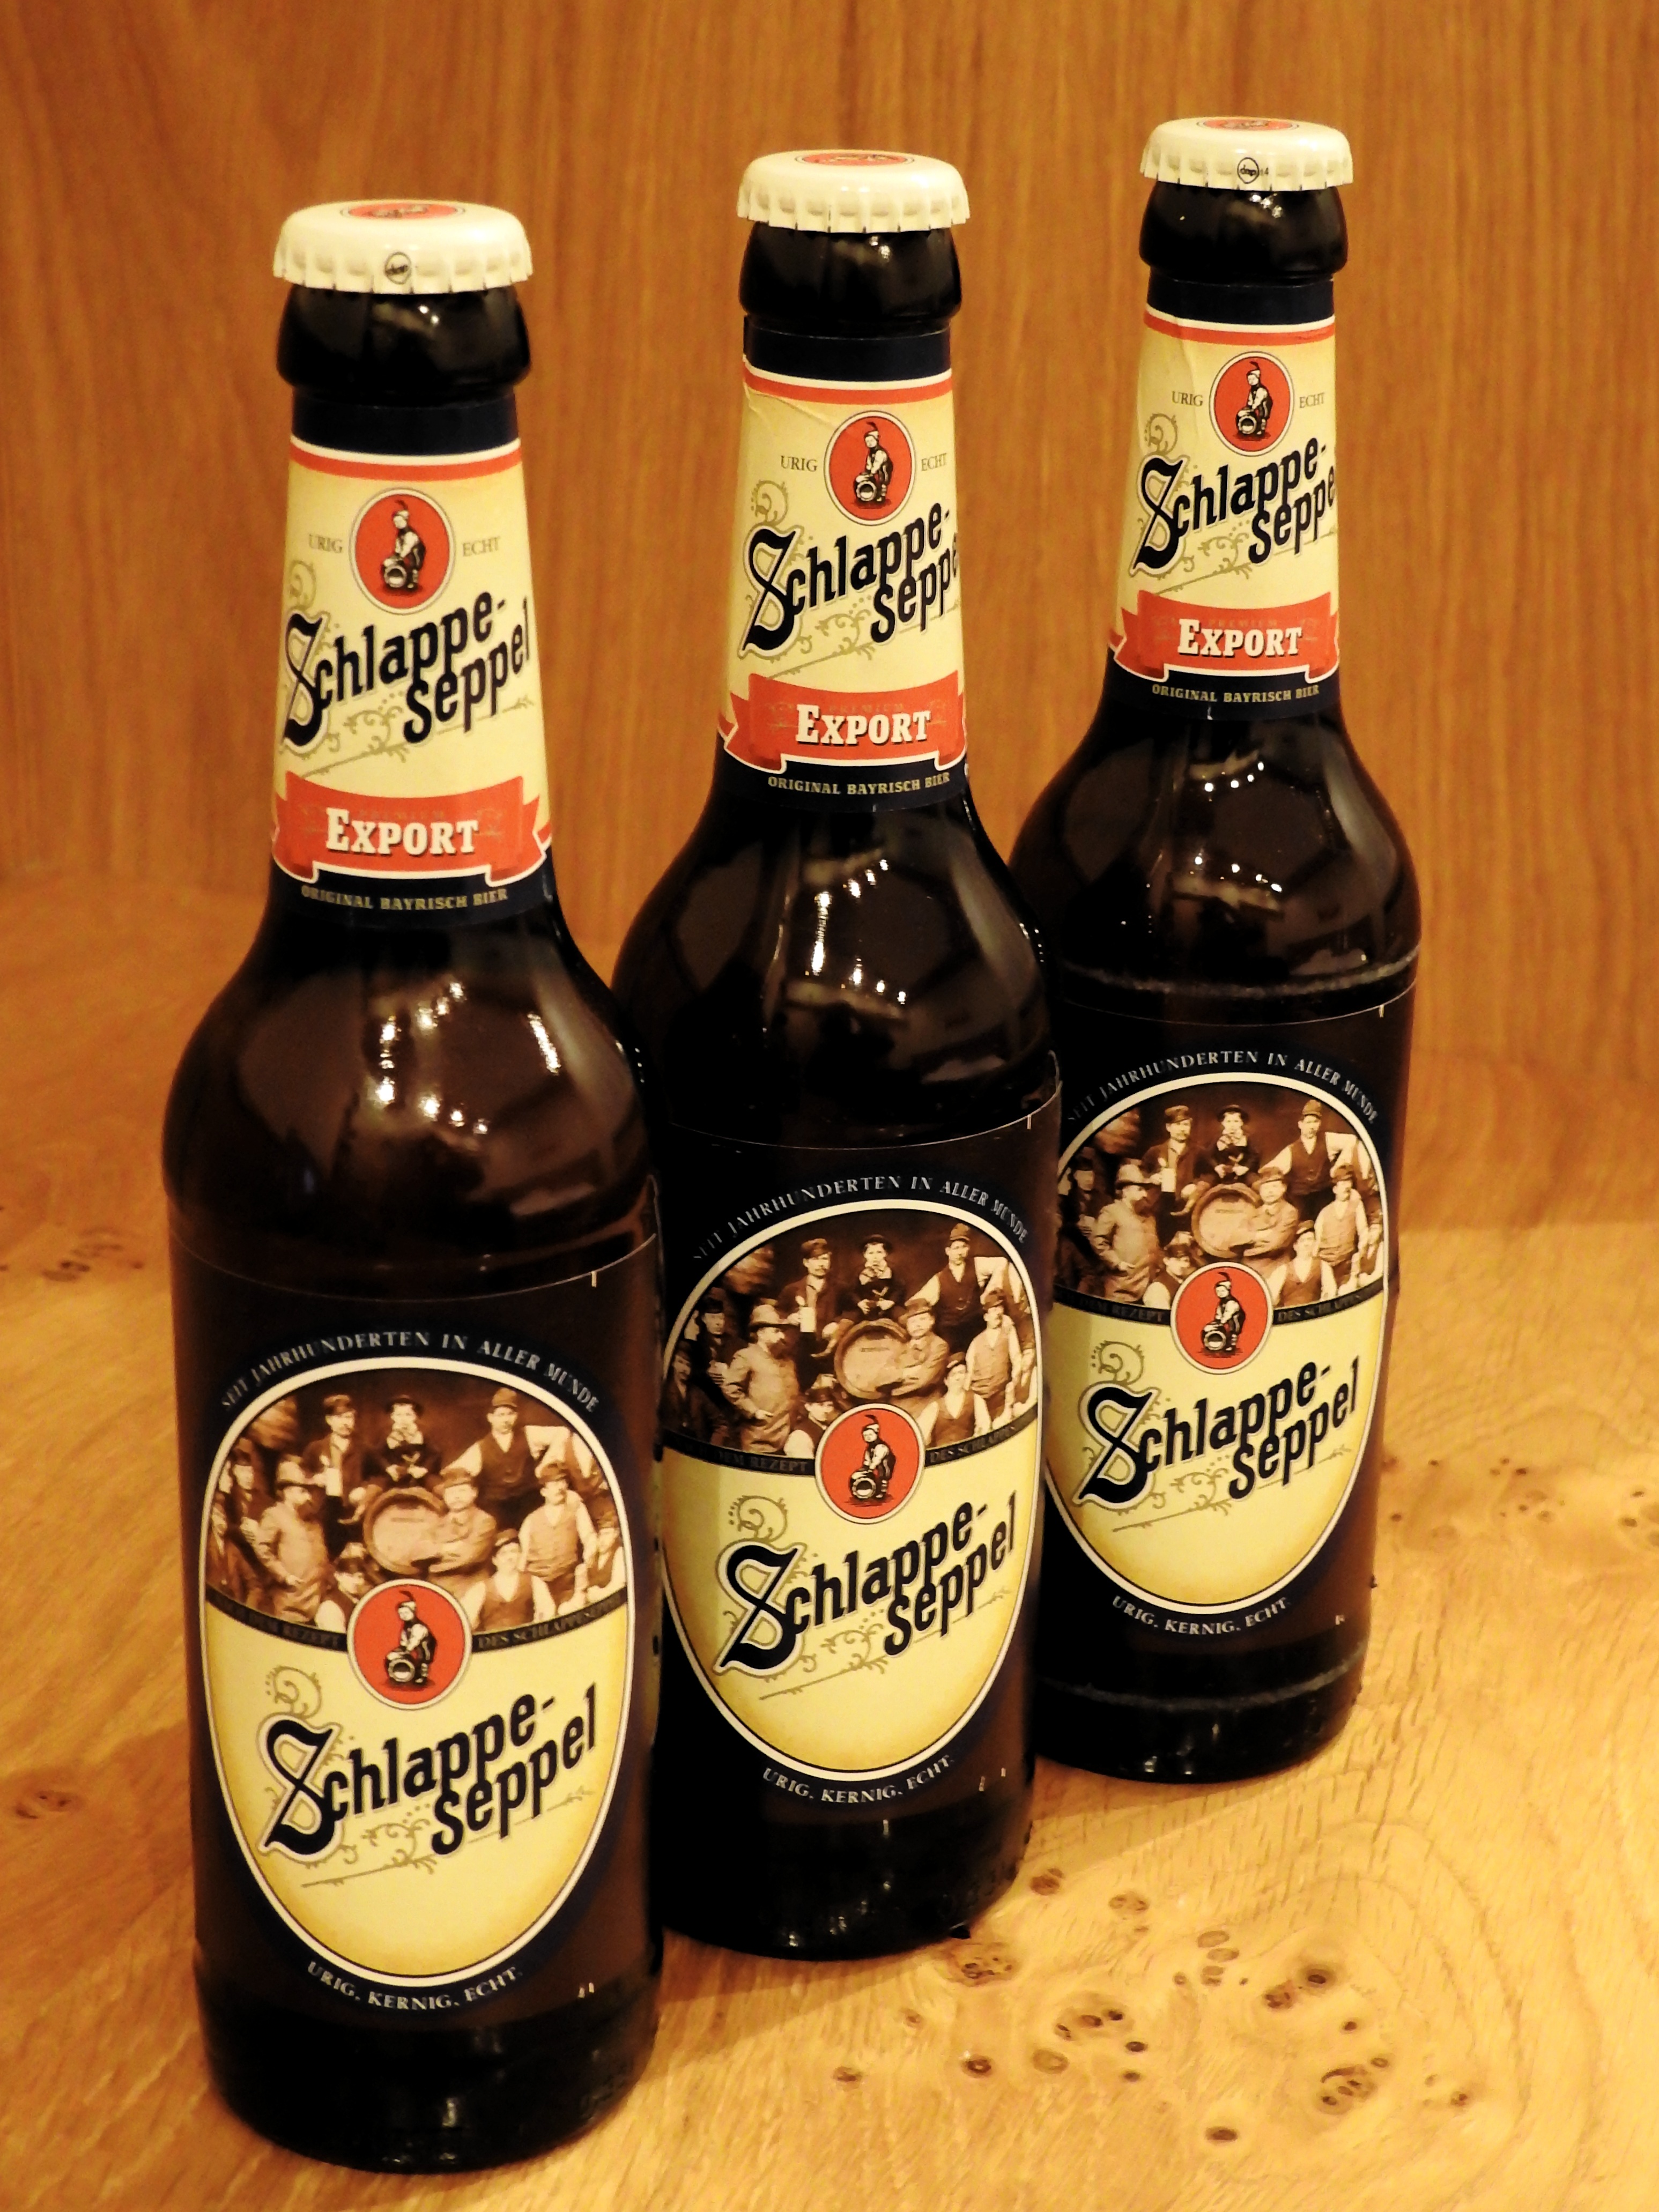
drink, bottle, beer, alcohol, alcoholic, refreshment, beer bottle, liqueur, bottle caps, closure, stout, ale, alcoholic beverage